Karen Kondazian

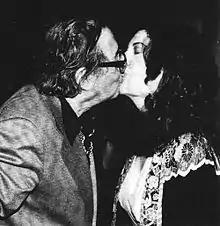
Kondazian and Tennessee Williams

She won the (1978) Los Angeles Drama Critics Circle Award's Best Actress award for her role in the Tennessee Williams play "The Rose Tattoo" (1978) and four Drama-Logue Awards for "Sweet Bird of Youth" (1980), "Lady House Blues" (1981), "Vieux Carré" (1983) and "Tamara" (1985). Kondazian met Williams at a Los Angeles Drama Critics Circle luncheon honoring him, and Williams reportedly allowed Kondazian to produce any of his plays. She was also nominated for an Ovation Best Actress Award in "Master Class".